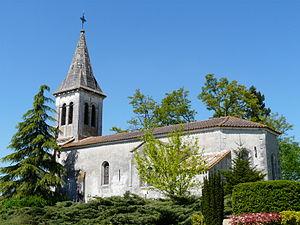
La façade sud-ouest de l'église d'Eygurande, Eygurande-et-Gardedeuil, Dordogne, France.
Eygurande-et-Gardedeuil, ou Eygurande-et-Gardedeuilh, ou Eygurande-Gardedeuilh est une commune française située dans le département de la Dordogne, en région Nouvelle-Aquitaine.